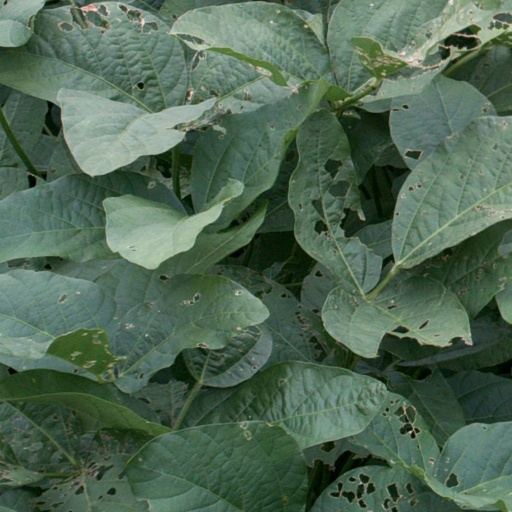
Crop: soybean